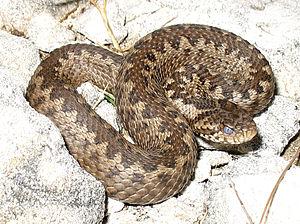
La Vipère d'Orsini, Vipera ursinii, est une espèce de serpents de la famille des Viperidae. D'une taille n'excédant généralement pas 50 cm à l'âge adulte, il s'agit de la plus petite vipère d'Europe.
Chronologie de la France